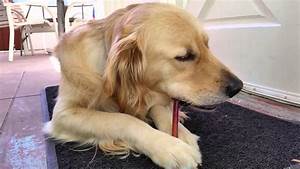
Label: cane